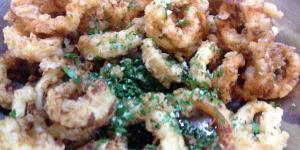
calamares a la provenzal